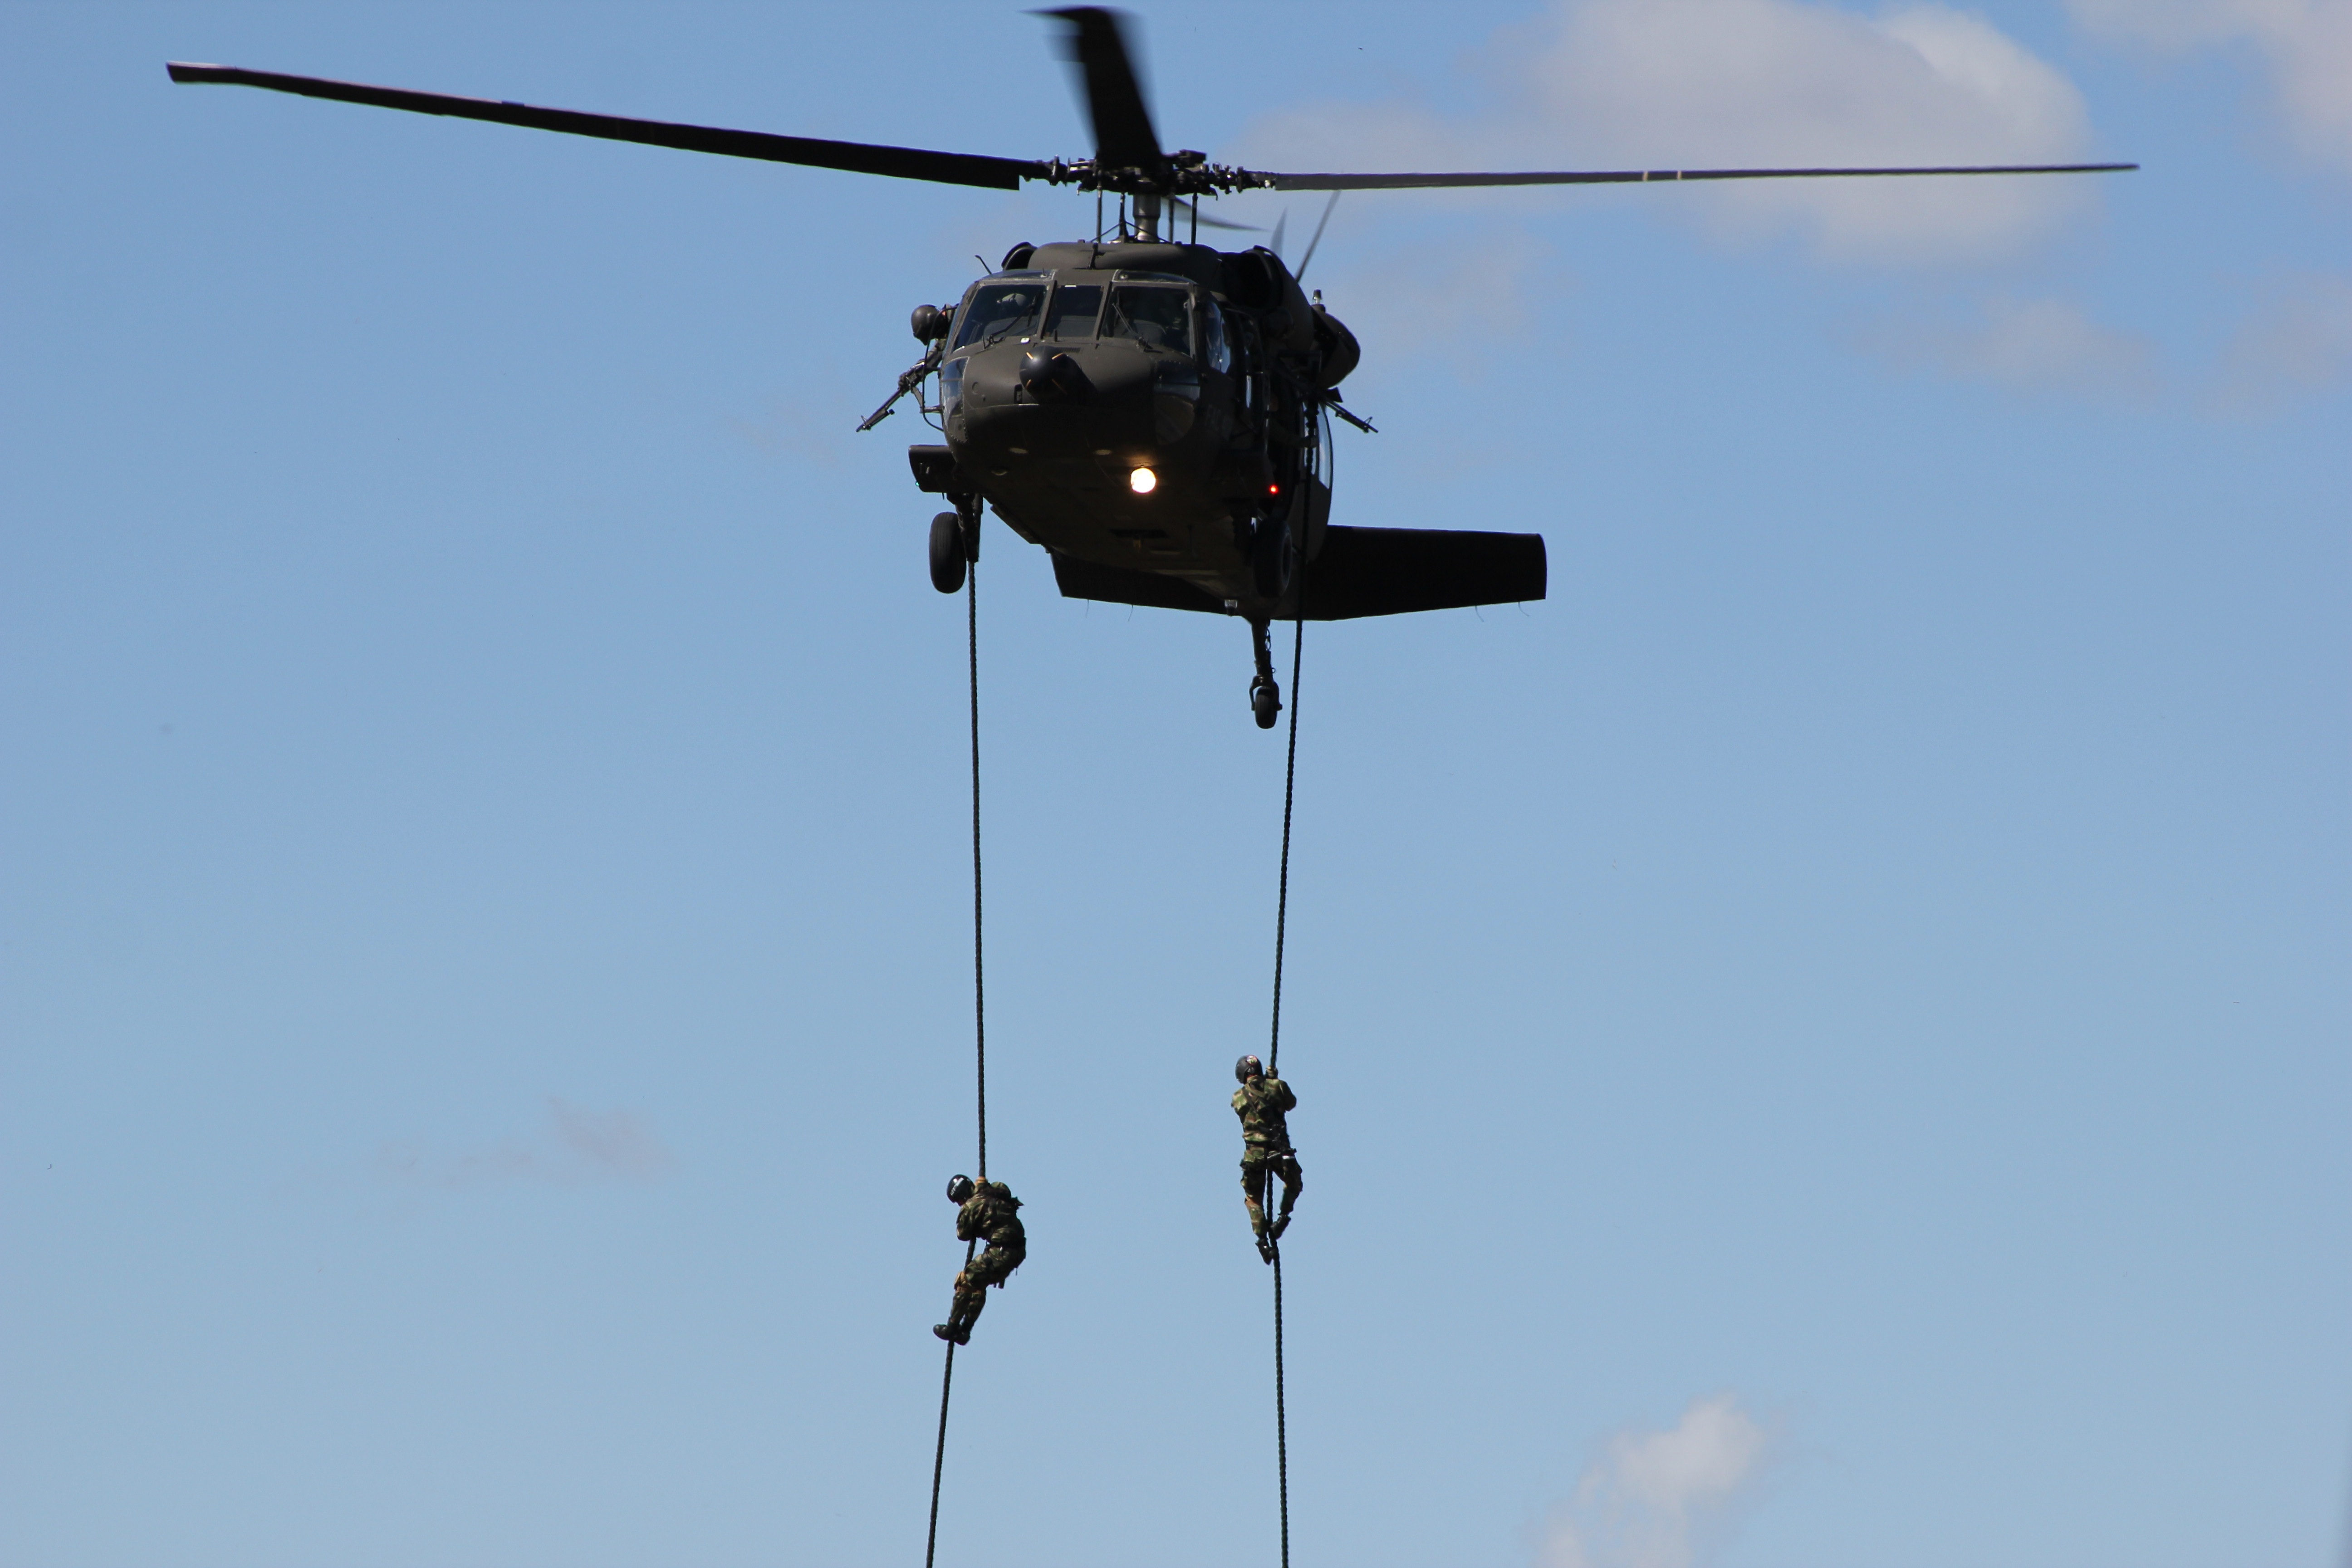
flying, fly, plane, aircraft, military, vehicle, aviation, mast, flight, helicopter, lighting, combat, rotorcraft, air force, combat aircraft, atmosphere of earth, helicopter rotor, military helicopter